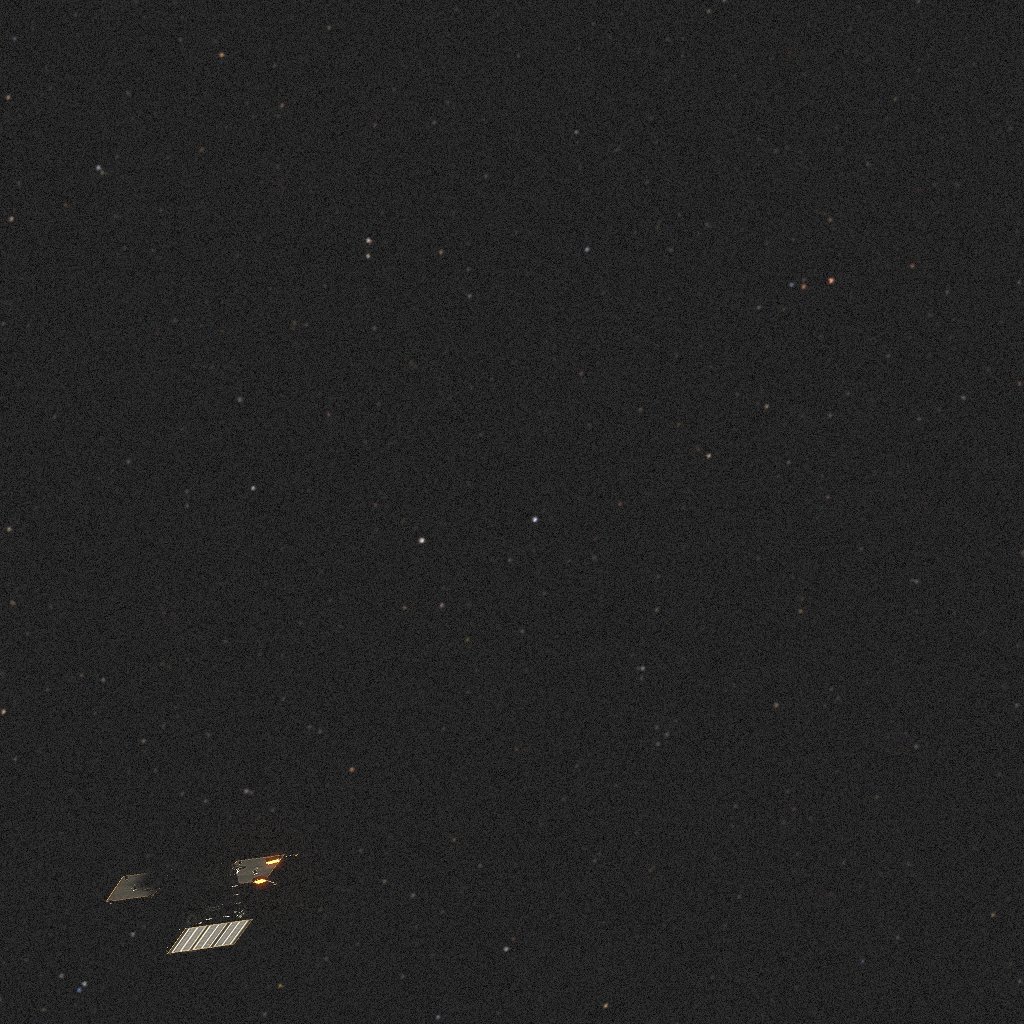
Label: proba_2